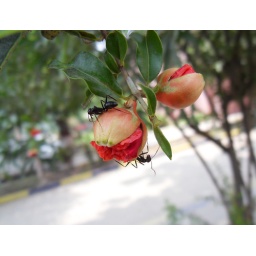
Two cute looking ants on a flower in my University in Pakistan.